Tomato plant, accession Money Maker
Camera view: bottom (45 deg); turntable rotation: 210 degrees
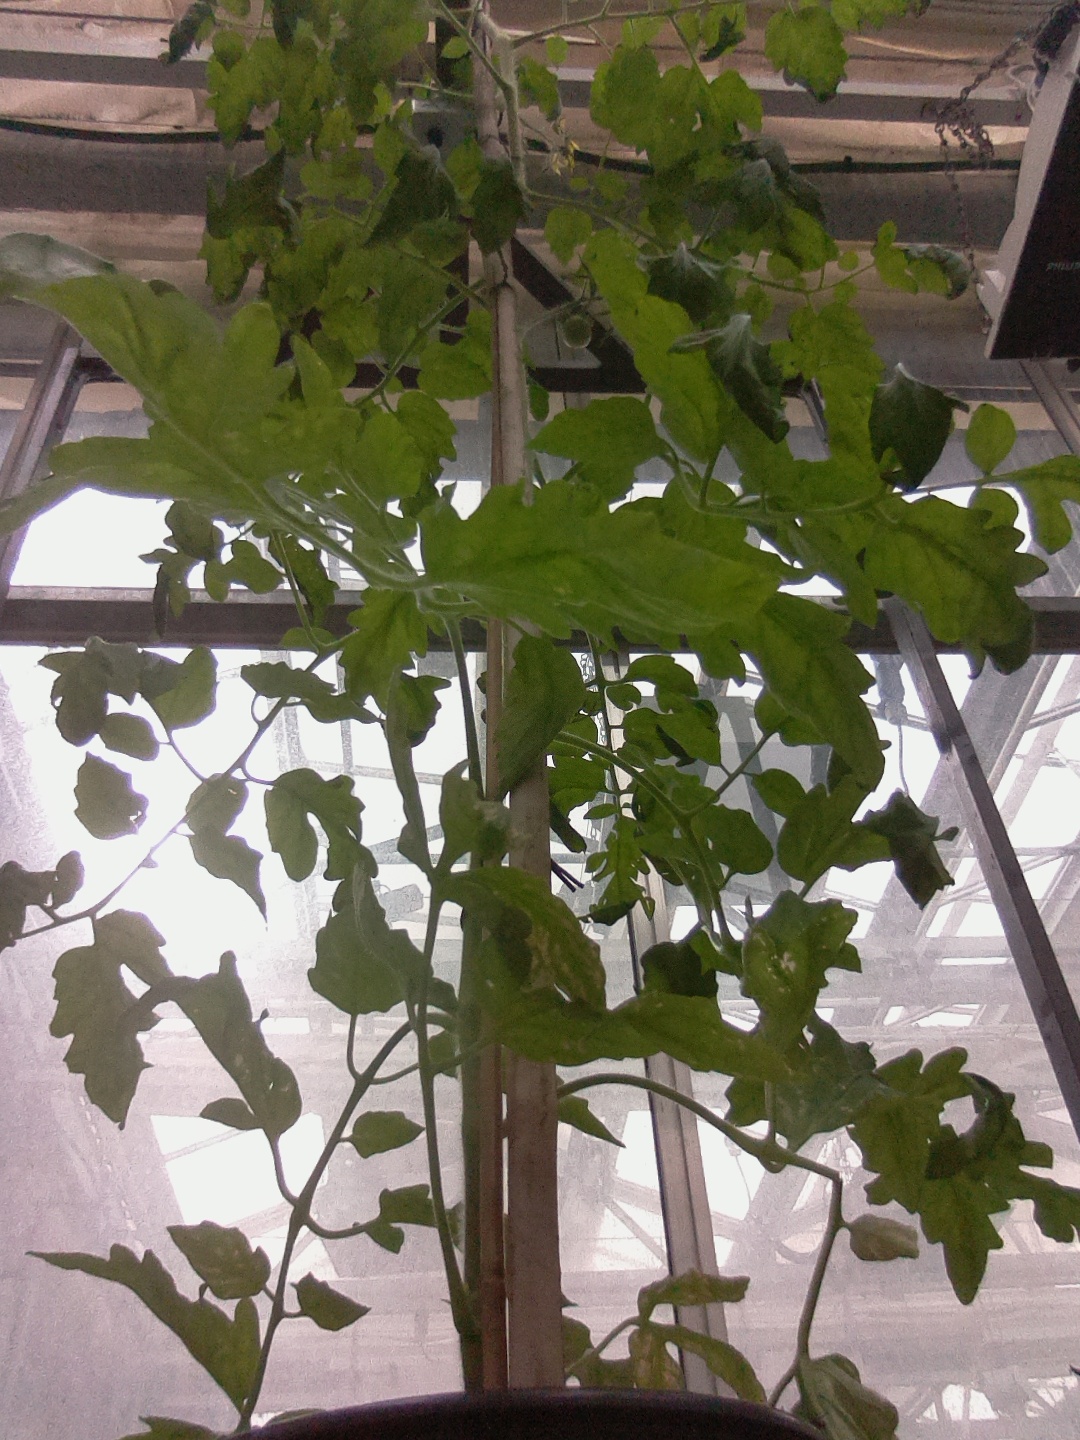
BBCH growth stage 72: 20%-30% of final fruit size